Mahabharata

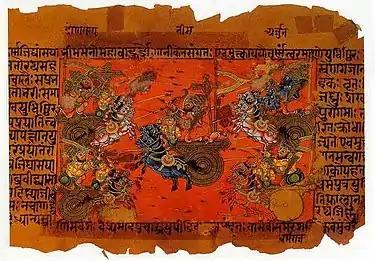
Manuscript illustration of the Battle of Kurukshetra

The Mahābhārata is one of the two major Sanskrit epics of ancient India revered as Smriti texts in Hinduism, the other being the "Rāmāyaṇa". It narrates the events and aftermath of the Kurukshetra War, a war of succession between two groups of princely cousins, the Kauravas and the Pāṇḍavas.